Radcliffe-cum-Farnworth (UK Parliament constituency)

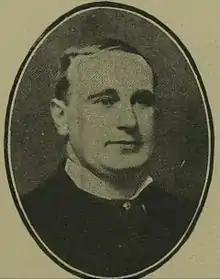
Pollard

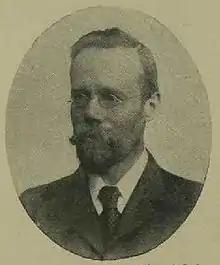
Taylor

Another General Election was required to take place before the end of 1915. The political parties had been making preparations for an election to take place and by the July 1914, the following candidates had been selected;